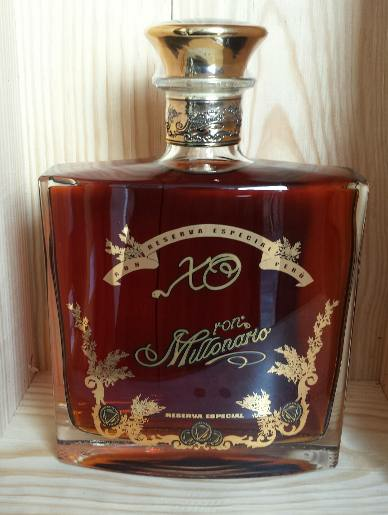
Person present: No